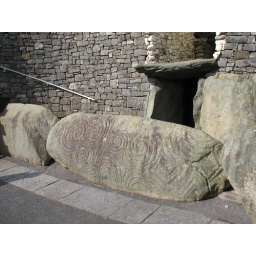
Front entance with box above door where shaft of light shines at solstice